Kratkofil International Short Film Festival

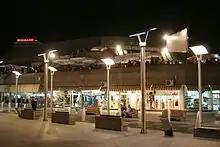
Kratkofil 2008 Open Air Theatre on Boska Shopping Center

At the second International Short Film Festival Kratkofil 2008 Grand Prix award won the film "Wrestling" from Iceland, directed by Grimur Hákonarson. The film is described as a simple, modest, perfectly formed portrait of hidden emotions in a remote part of Iceland, who told us a lot, with genuine emotions.